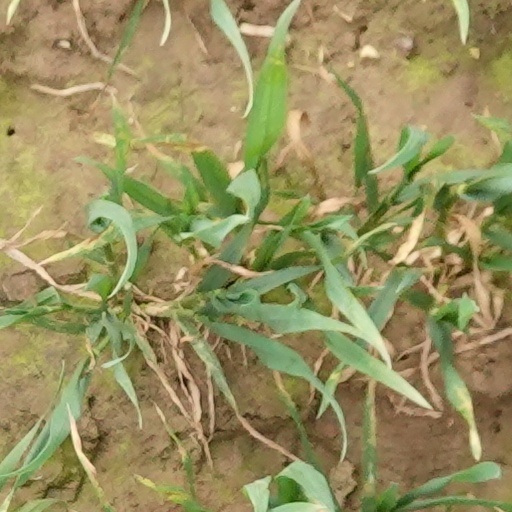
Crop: wheat